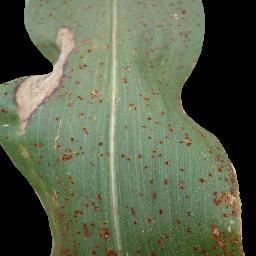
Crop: corn
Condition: (maize)_common_rust